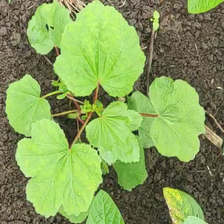
Weed species: Little_Mallow(Malva parviflora)